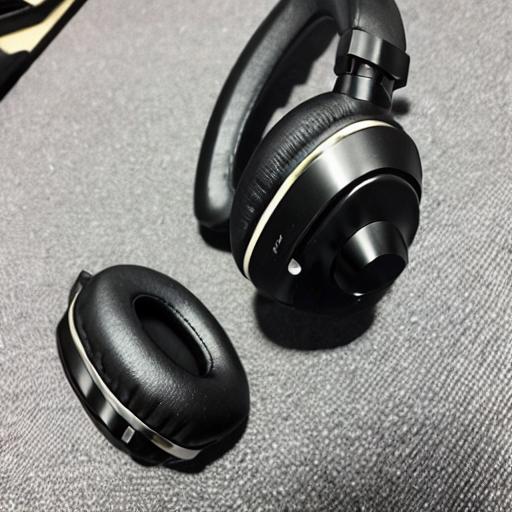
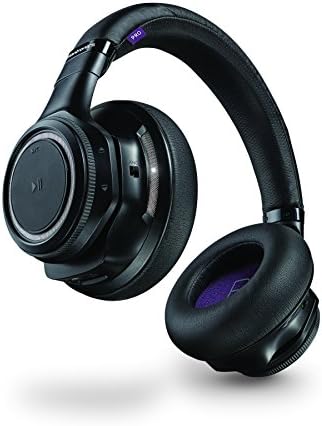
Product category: headphones
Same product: no